Triarchic theory of intelligence

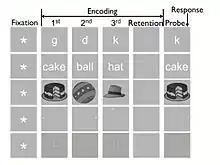
Schematic illustrating one trial of each stimulus pool in the Sternberg task: letter, word, object, spatial, grating

Sternberg associated the workings of the mind with a series of components. These components he labeled the metacomponents, performance components, and knowledge-acquisition components.